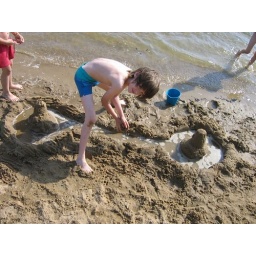
Sand castle building, lake in Iowa